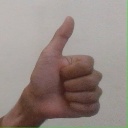
अक्षर: थ